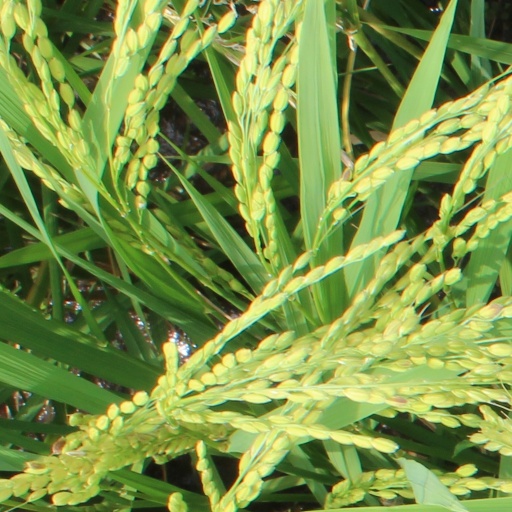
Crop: rice